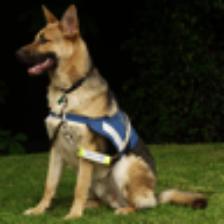
Label: NonHuman